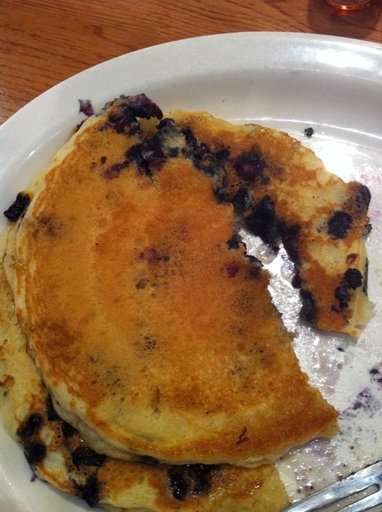
Label: pancakes